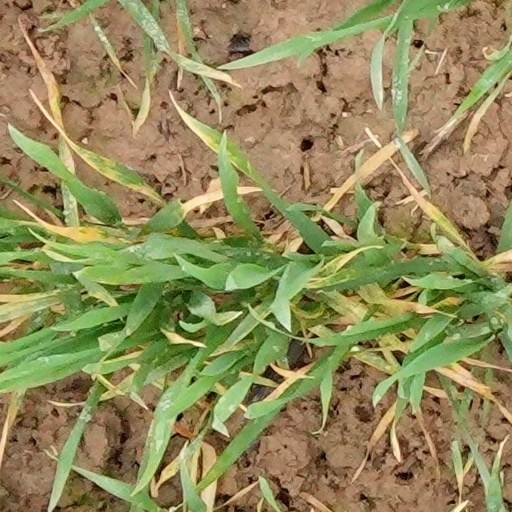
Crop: wheat